Joseph Ralston

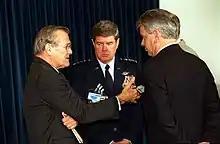

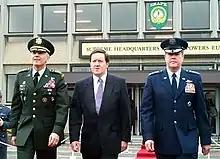
Ralston with NATO secretary-general George Robertson and the outgoing SACEUR Wesley Clark at Supreme Headquarters Allied Powers Europe, Mons, Belgium, in May 2000.

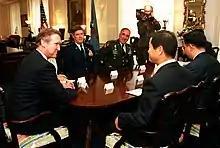

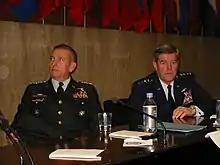
Ralston and Central Command Commander Tommy Franks at a conference at the State Department in January 2003.

Former U.S. president Bill Clinton writes in his memoirs "My Life" that Ralston was used to resolve a potentially sticky situation with Pakistan in which the U.S. would use Pakistani airspace to strike at the Al-Qaeda organization meeting in Afghanistan following the U.S. Embassy bombings in Kenya and Tanzania. There was U.S. concern that Pakistan's intelligence services would tip off the targets or even worse assume the missiles over Pakistan came from India, potentially triggering a nuclear conflict on the Indian subcontinent. As Clinton writes on page 799 of "My Life", "we decided to send the vice chairman of the Joint Chiefs of Staff, General Joe Ralston, to have dinner with the top Pakistani military commander at the time the attacks were scheduled. Ralston would tell him (the Pakistani general) what was happening a few minutes before our missiles invaded Pakistani airspace, too late to alert the Taliban or Al-Qaeda, but in time to avoid having them shot down or sparking a counterattack on India."